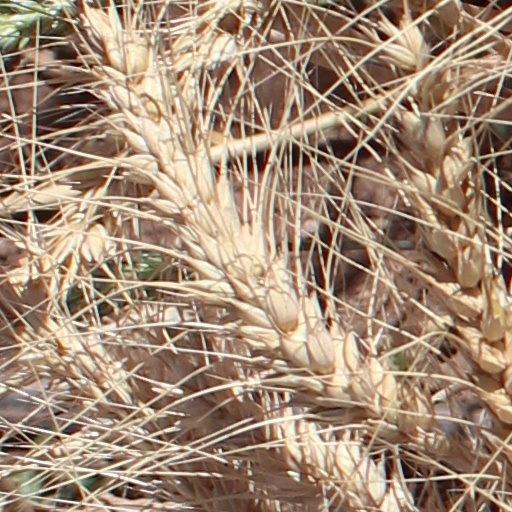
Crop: wheat